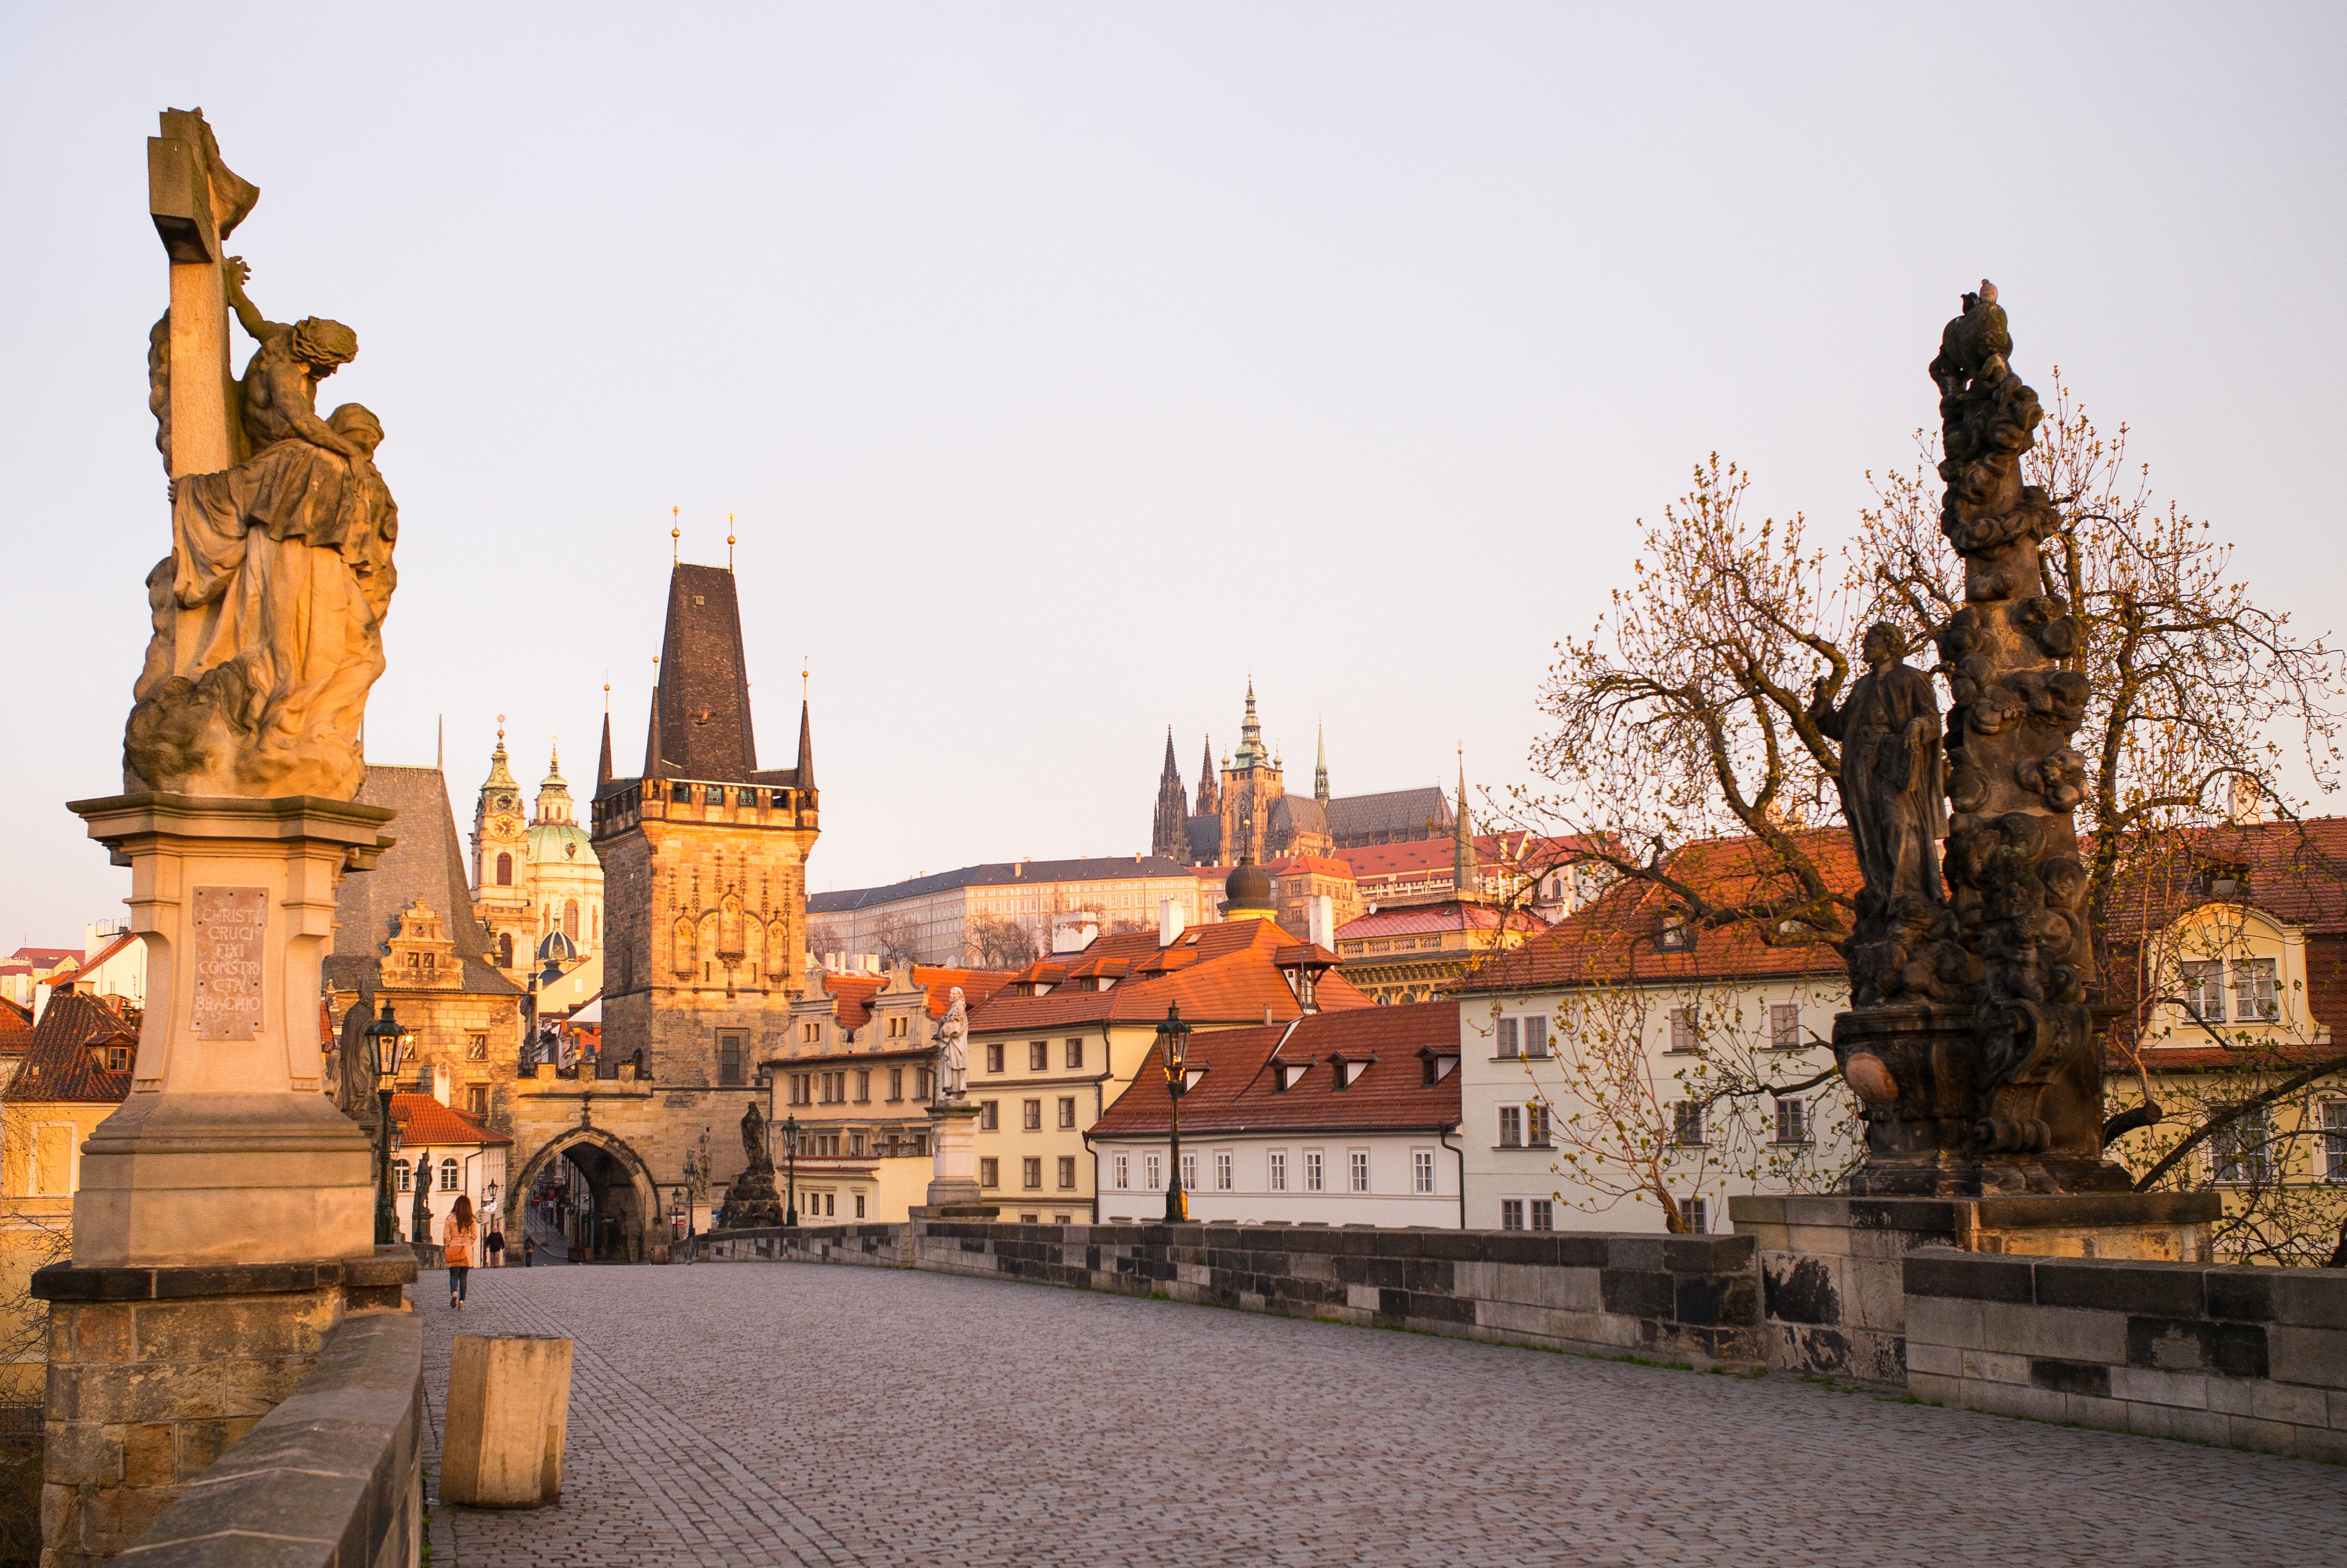
sun, bridge, street, morning, town, city, cityscape, travel, europe, evening, plaza, castle, landmark, church, cathedral, empty, prague, tourism, place of worship, earlymorning, stones, m, temple, praga, lightroom, raw, town square, 28, cobble, republic, leica, silent, 240, hrad, charles, czech, bohemia, praha, praag, prag, summicron, dng, karluvmost, malastrana, lesserquarter, ancient history